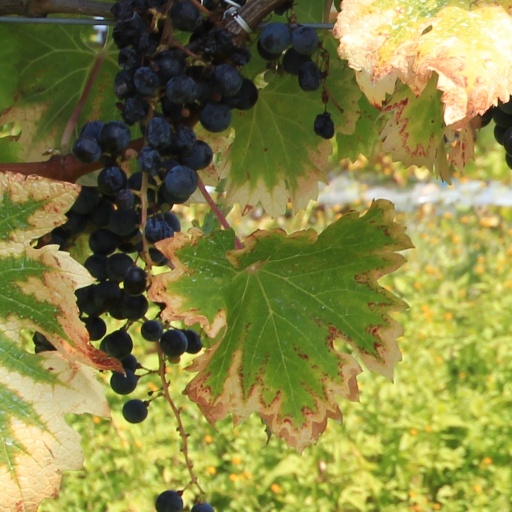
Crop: grape